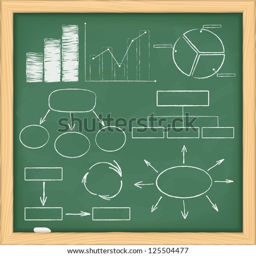
graphs and diagrams on a blackboard